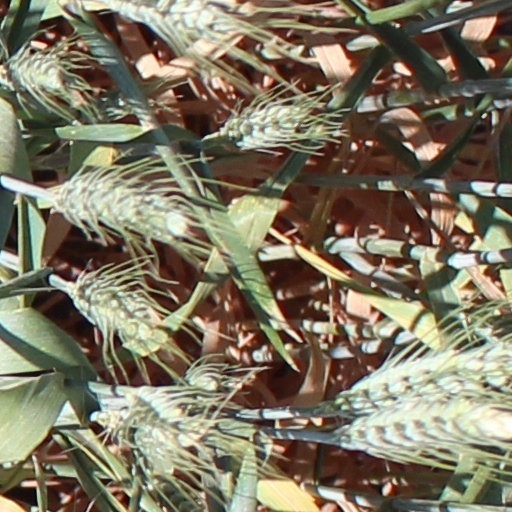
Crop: wheat